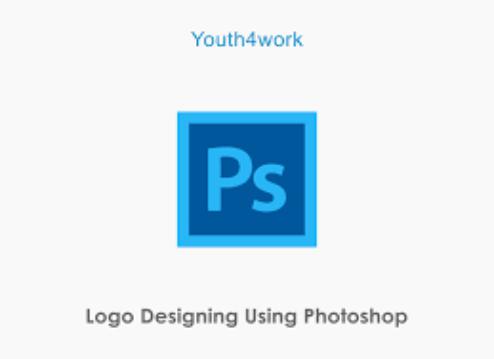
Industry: Others